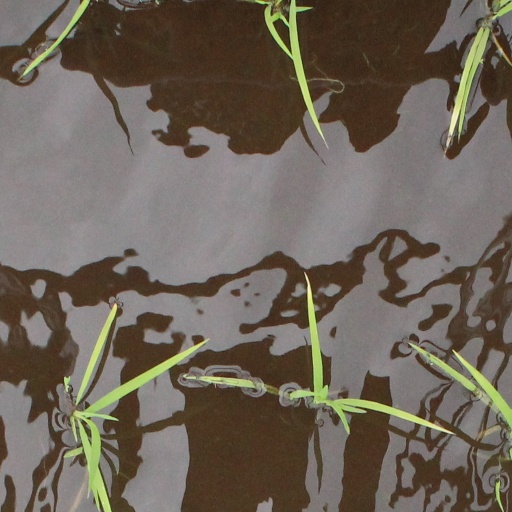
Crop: rice